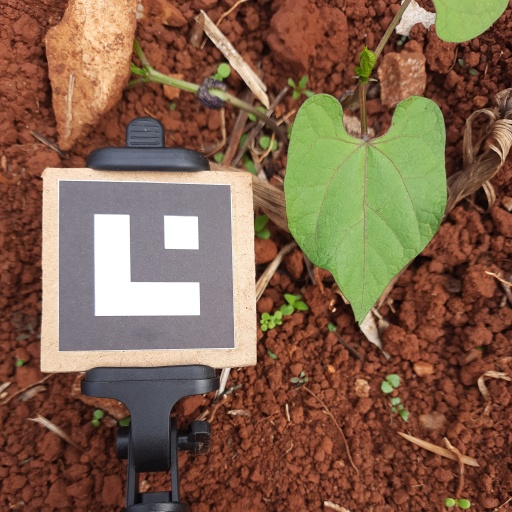
Observations: wavy surface, eating holes in the apex, under cloudy sky